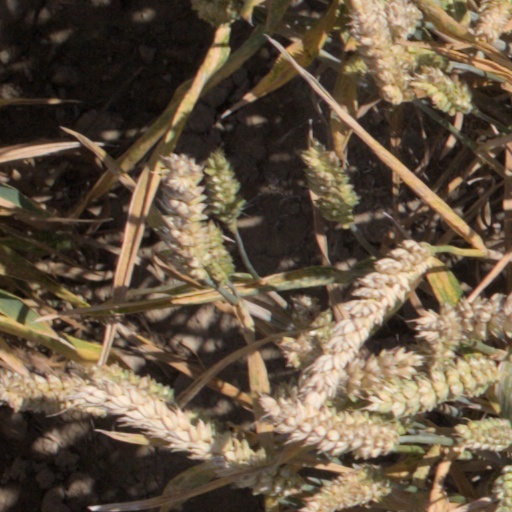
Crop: wheat